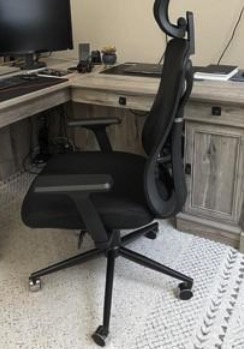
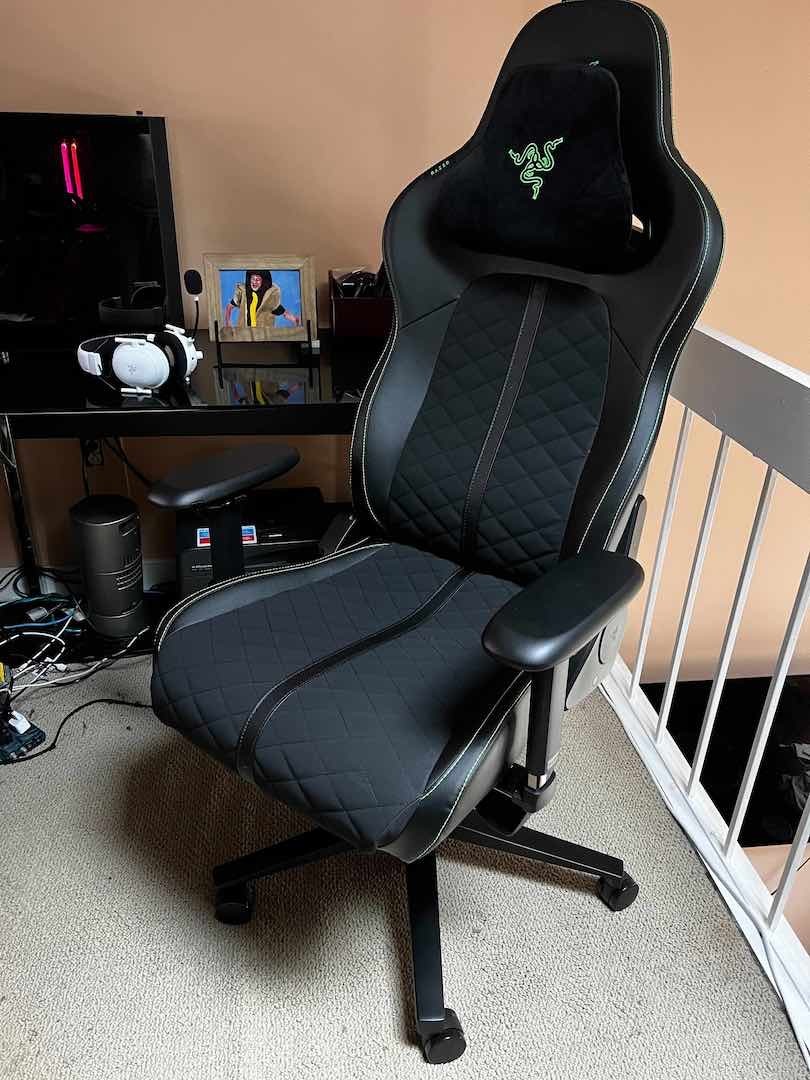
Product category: items_chair
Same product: no